Monty Don

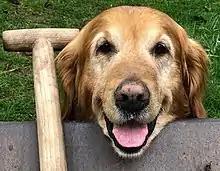
Nigel in 2019

Don has owned many dogs throughout his adult life. Two that he currently owns are Ned, a Golden Retriever, and Patti, a Yorkshire terrier, which are seen on camera with Don on "Gardeners' World". Nellie, another Golden Retriever, died in October 2023. He also owns dogs that are not featured on the show. The coppice at Longmeadow holds the graves of Don's many pets, including dogs Nigel, Nellie, Beaufort, Red, Poppy and Barry, and cats Stimpy and Blue. Don also has a sheep farm, on which he keeps 500 ewes.